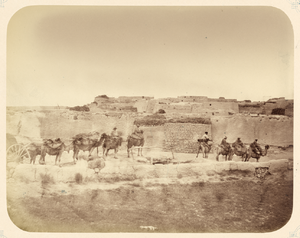
Cette photographie est extraite de la partie ethnographique de l'Album du Turkestan, étude visuelle complète de l'Asie centrale entreprise après que l'Empire russe prit le contrôle de la région dans les années